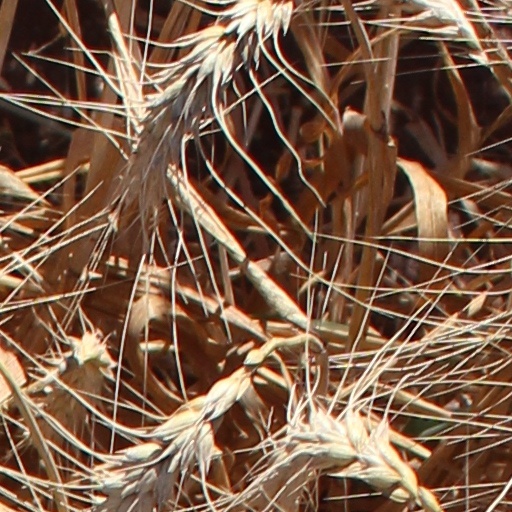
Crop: wheat